Michael VIII Palaiologos

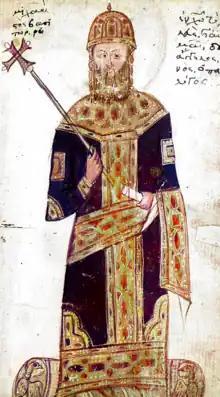
Miniature portrait in a manuscript of George Pachymeres' "Historia", early 14th century

Michael VIII Palaiologos or Palaeologus (1224 – 11 December 1282) reigned as Byzantine emperor from 1261 until his death in 1282, and previously as the co-emperor of the Empire of Nicaea from 1259 to 1261. Michael VIII was the founder of the Palaiologan dynasty that would rule the Byzantine Empire until the Fall of Constantinople in 1453. He recovered Constantinople from the Latin Empire in 1261 and transformed the Empire of Nicaea into a restored Byzantine Empire. His reign saw considerable recovery of Byzantine power, including the enlargement of the Byzantine army and navy. It also included the reconstruction of the city of Constantinople, and the increase of its population. His re-establishment of the University of Constantinople contributed to the Palaeologan Renaissance, a cultural flowering between the 13th and 15th centuries.